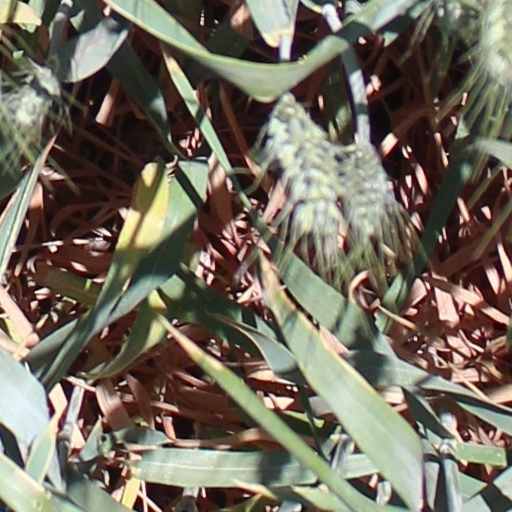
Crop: wheat